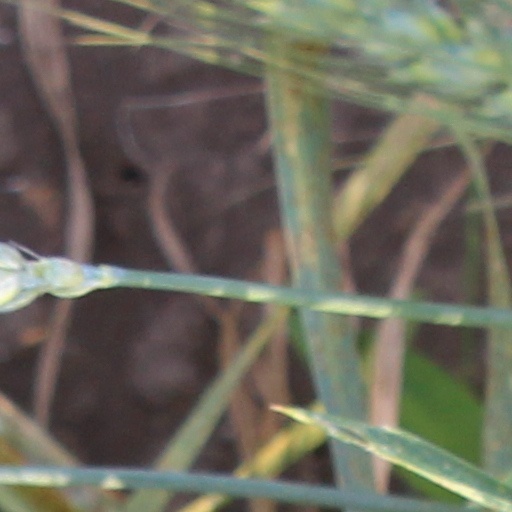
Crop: wheat